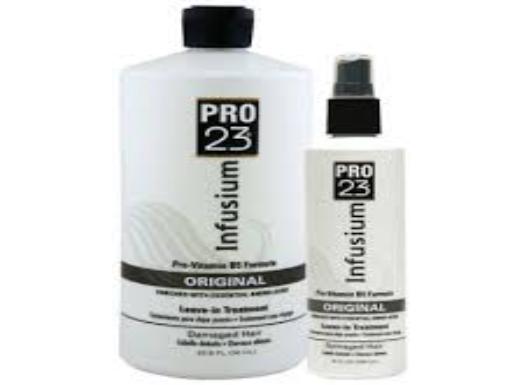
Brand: Infusium 23
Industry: Necessities